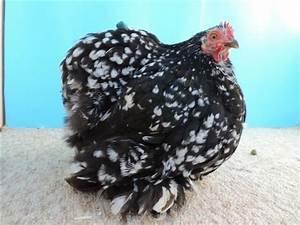
chicken